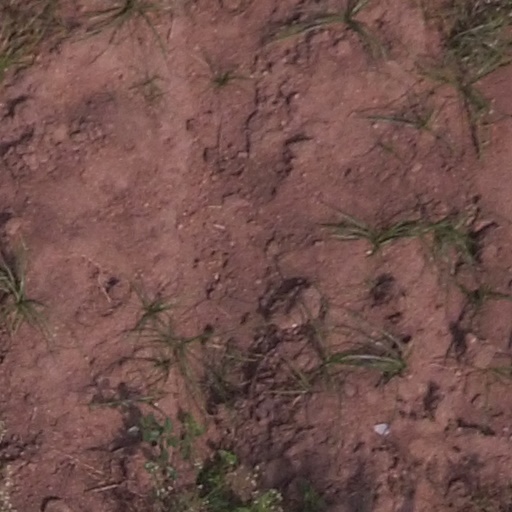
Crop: maize; corn